Elbrus climbing routes

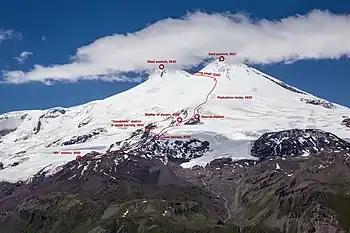
Elbrus south route

There exist a number of climbing routes used to reach the summit of the Mount Elbrus, most based in approaches through Prielbrusye National Park on its southeastern flank.